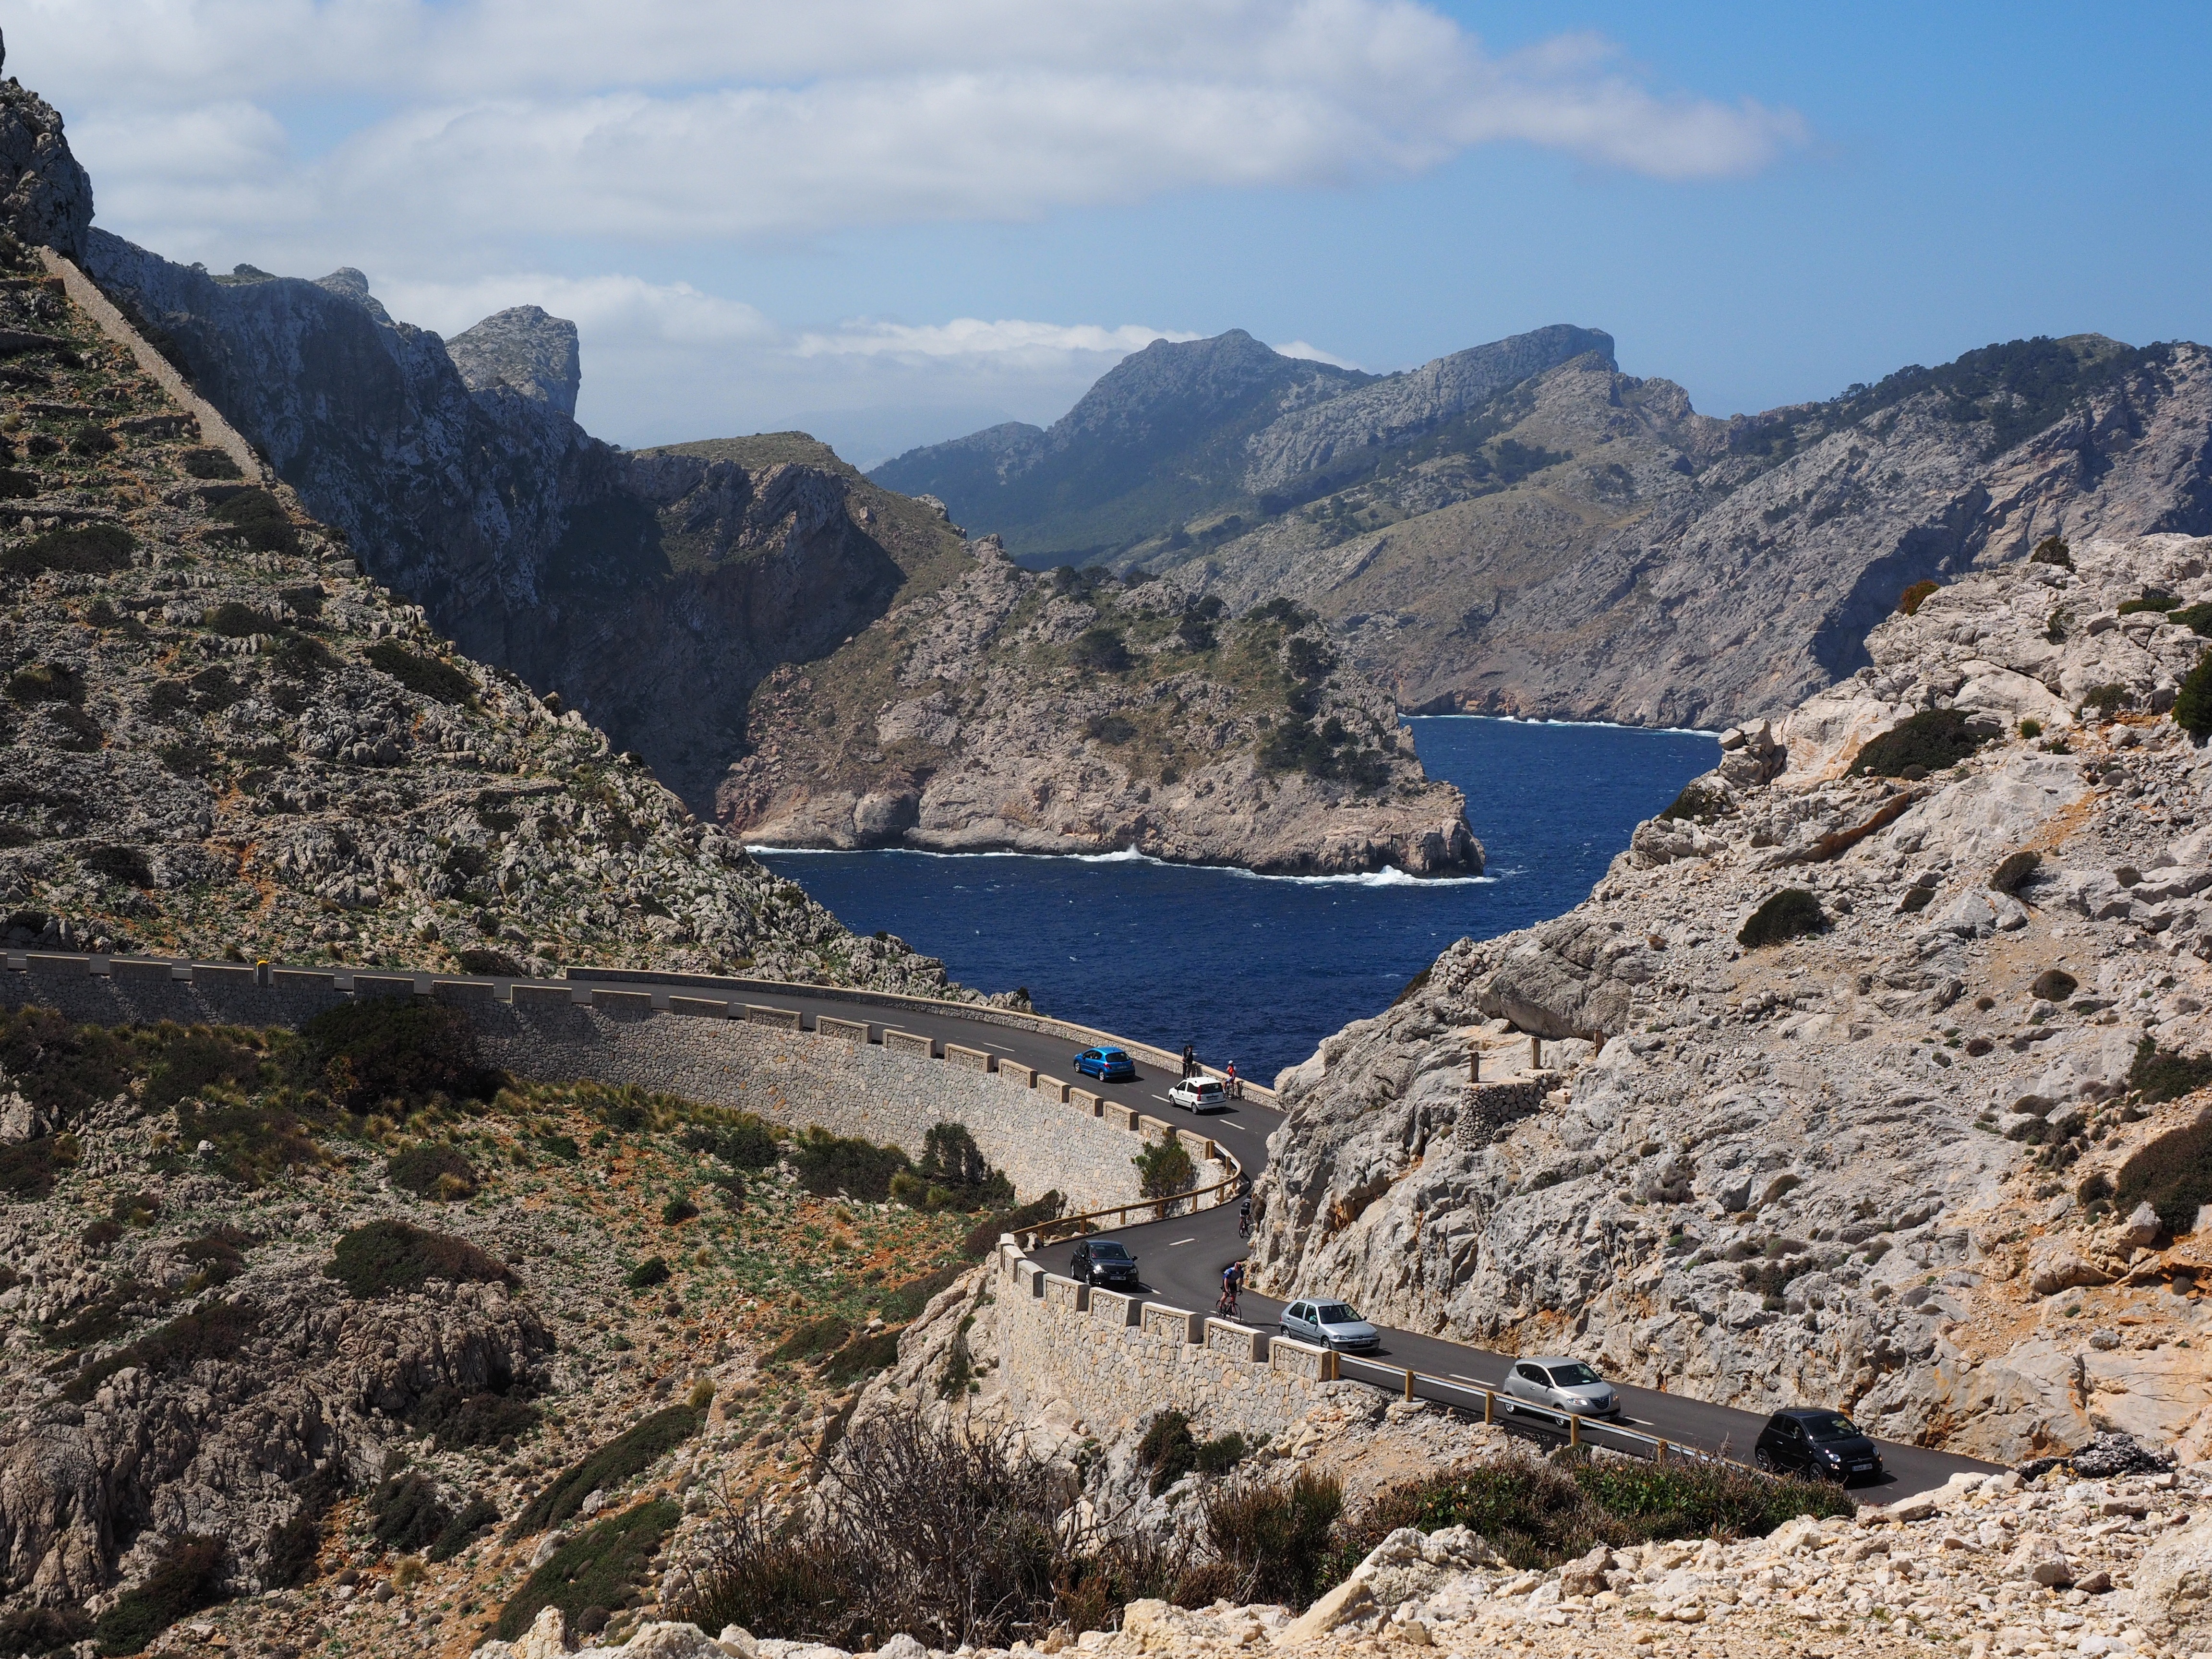
landscape, sea, walking, mountain, road, hiking, traffic, lake, adventure, valley, mountain range, cliff, reservoir, ridge, mountain landscape, headland, geology, mountains, backpacking, mallorca, autos, booked, wadi, landform, mountain pass, pass road, cap formentor, serra de tramuntana, mountainous landforms, geological phenomenon